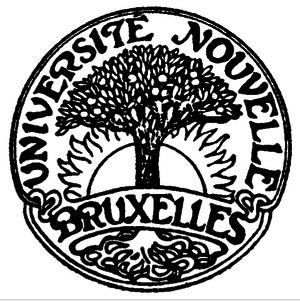
Sceau de l'Université Nouvelle
L'université nouvelle de Bruxelles est fondée en octobre 1894 par Paul Janson, Edmond Picard, Guillaume De Greef, Élie Lambotte, Émile Vandervelde, Jacques Des Cressonnières et Charles Dejongh. Cette institution ferma ses portes en 1919.